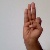
The image shows a hand gesture representing the letter 'F' in Indian Sign Language.